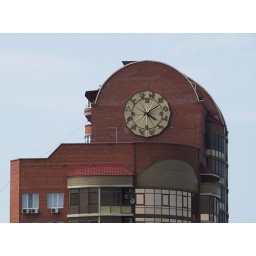
Facade clock near the main brigde over the river Don, Rostov on Don, Russia (P6019932).